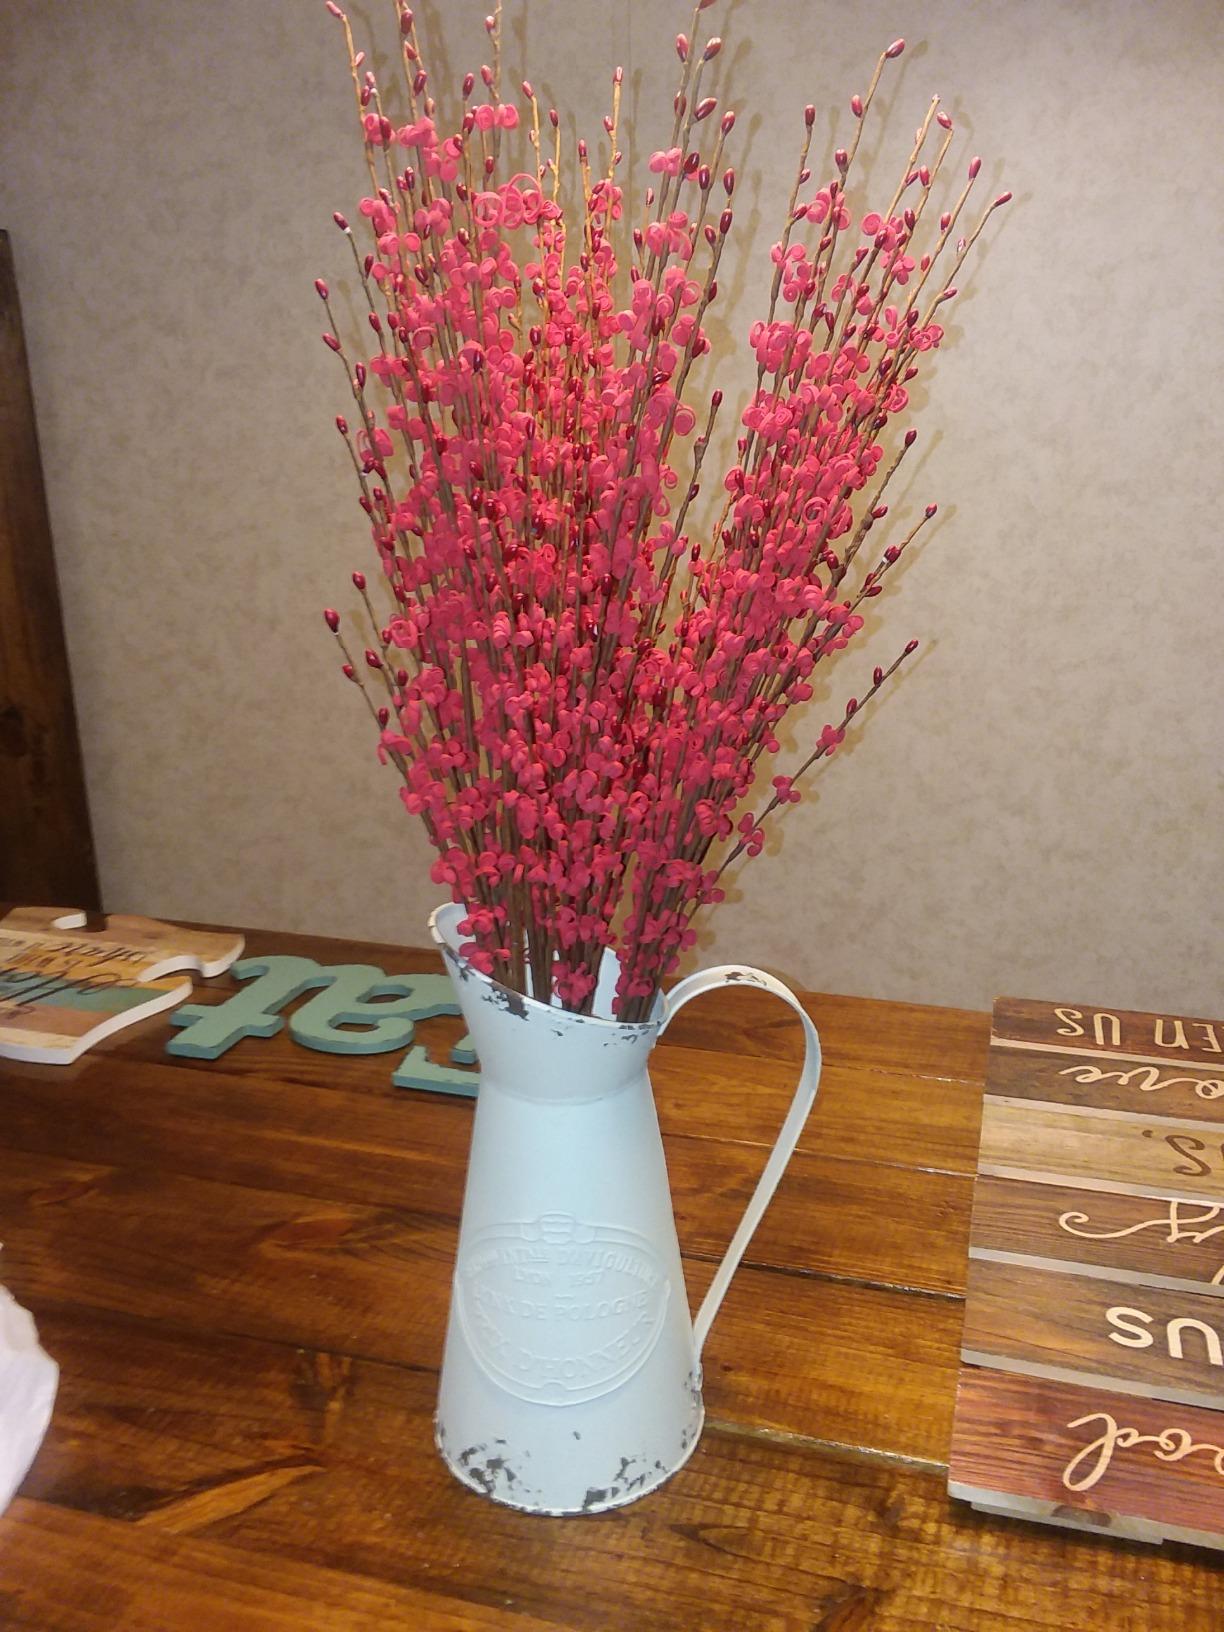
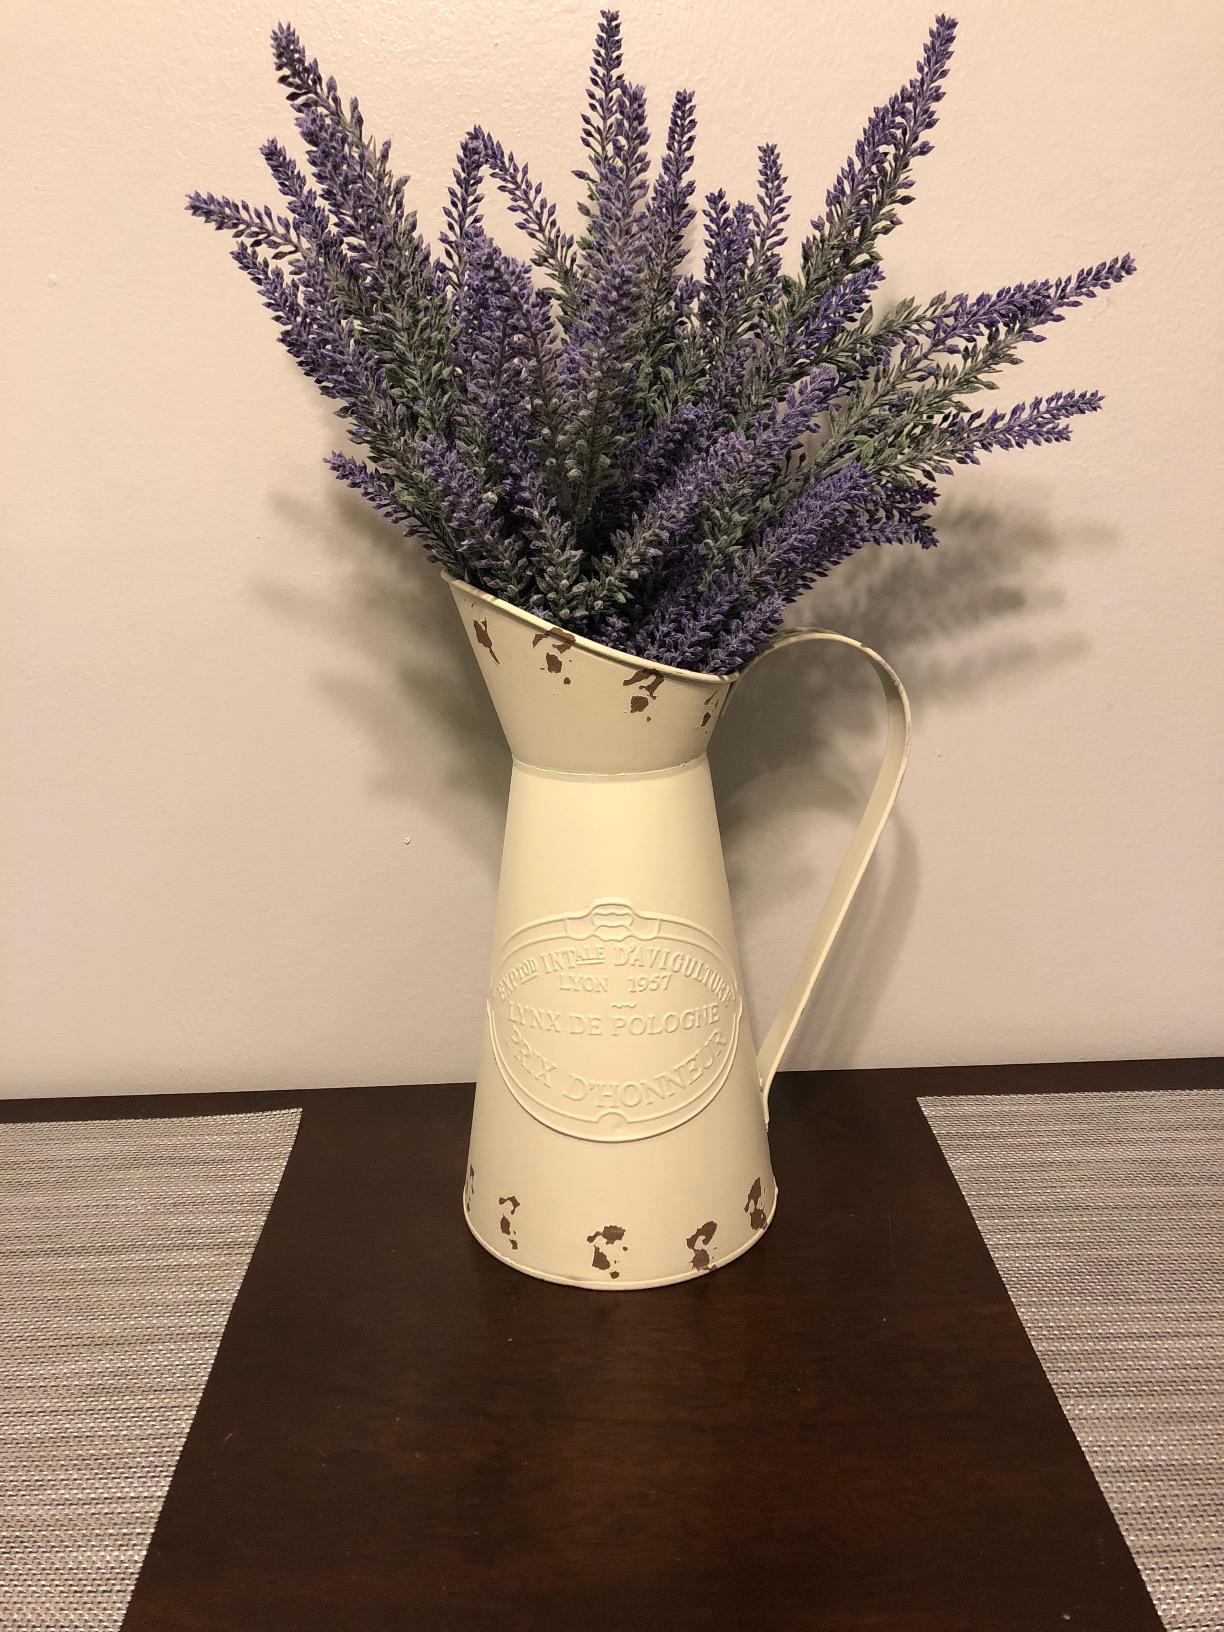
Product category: vase
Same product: yes